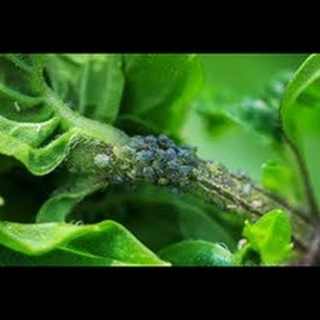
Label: wheat_aphid